Magic Weekend

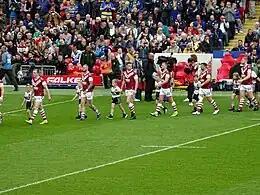
Wigan Warriors enter the pitch before the third Saturday game

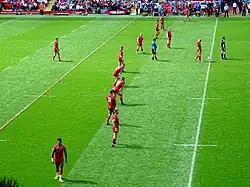
London Broncos kicking off the second Sunday game

Anfield was chosen as the venue for the 2019 Magic Weekend after two test matches were played there in 2016 and 2018. After previously choosing games that were local derbies or competitive games, in 2019 the fixtures were determined by the previous season's league position.